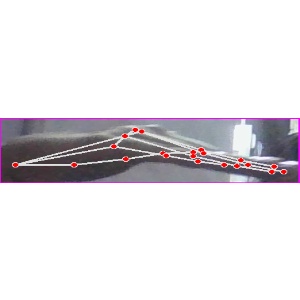
अक्षर: ज